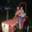
Label: tractor